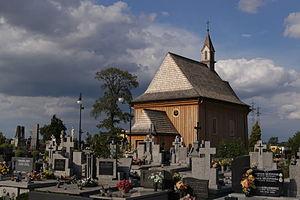
Opoczno est une ville dans la partie méridionale de la Pologne.